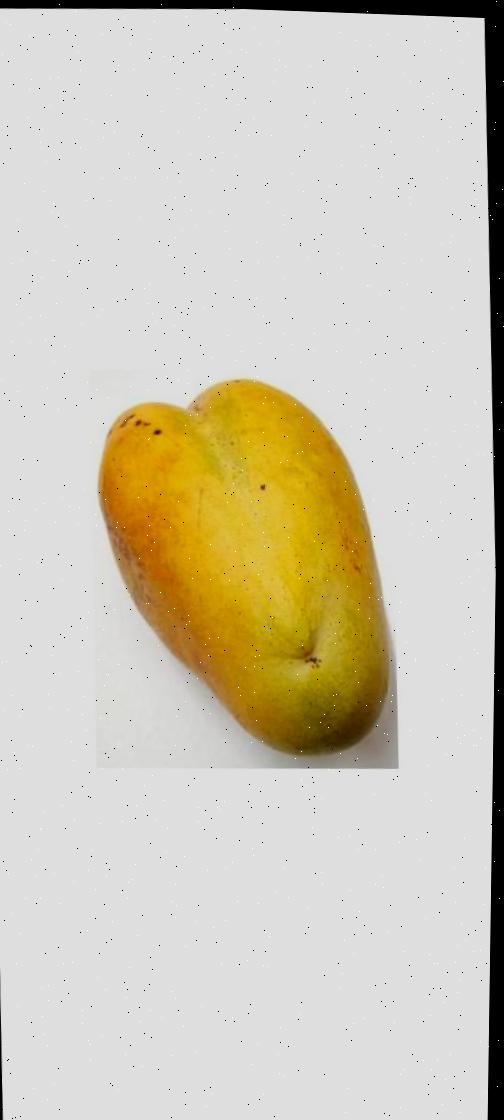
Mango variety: Bari-11